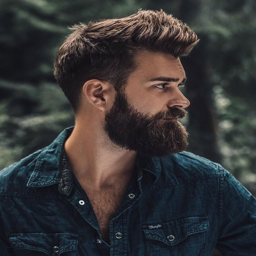
the amount of hair this man has .